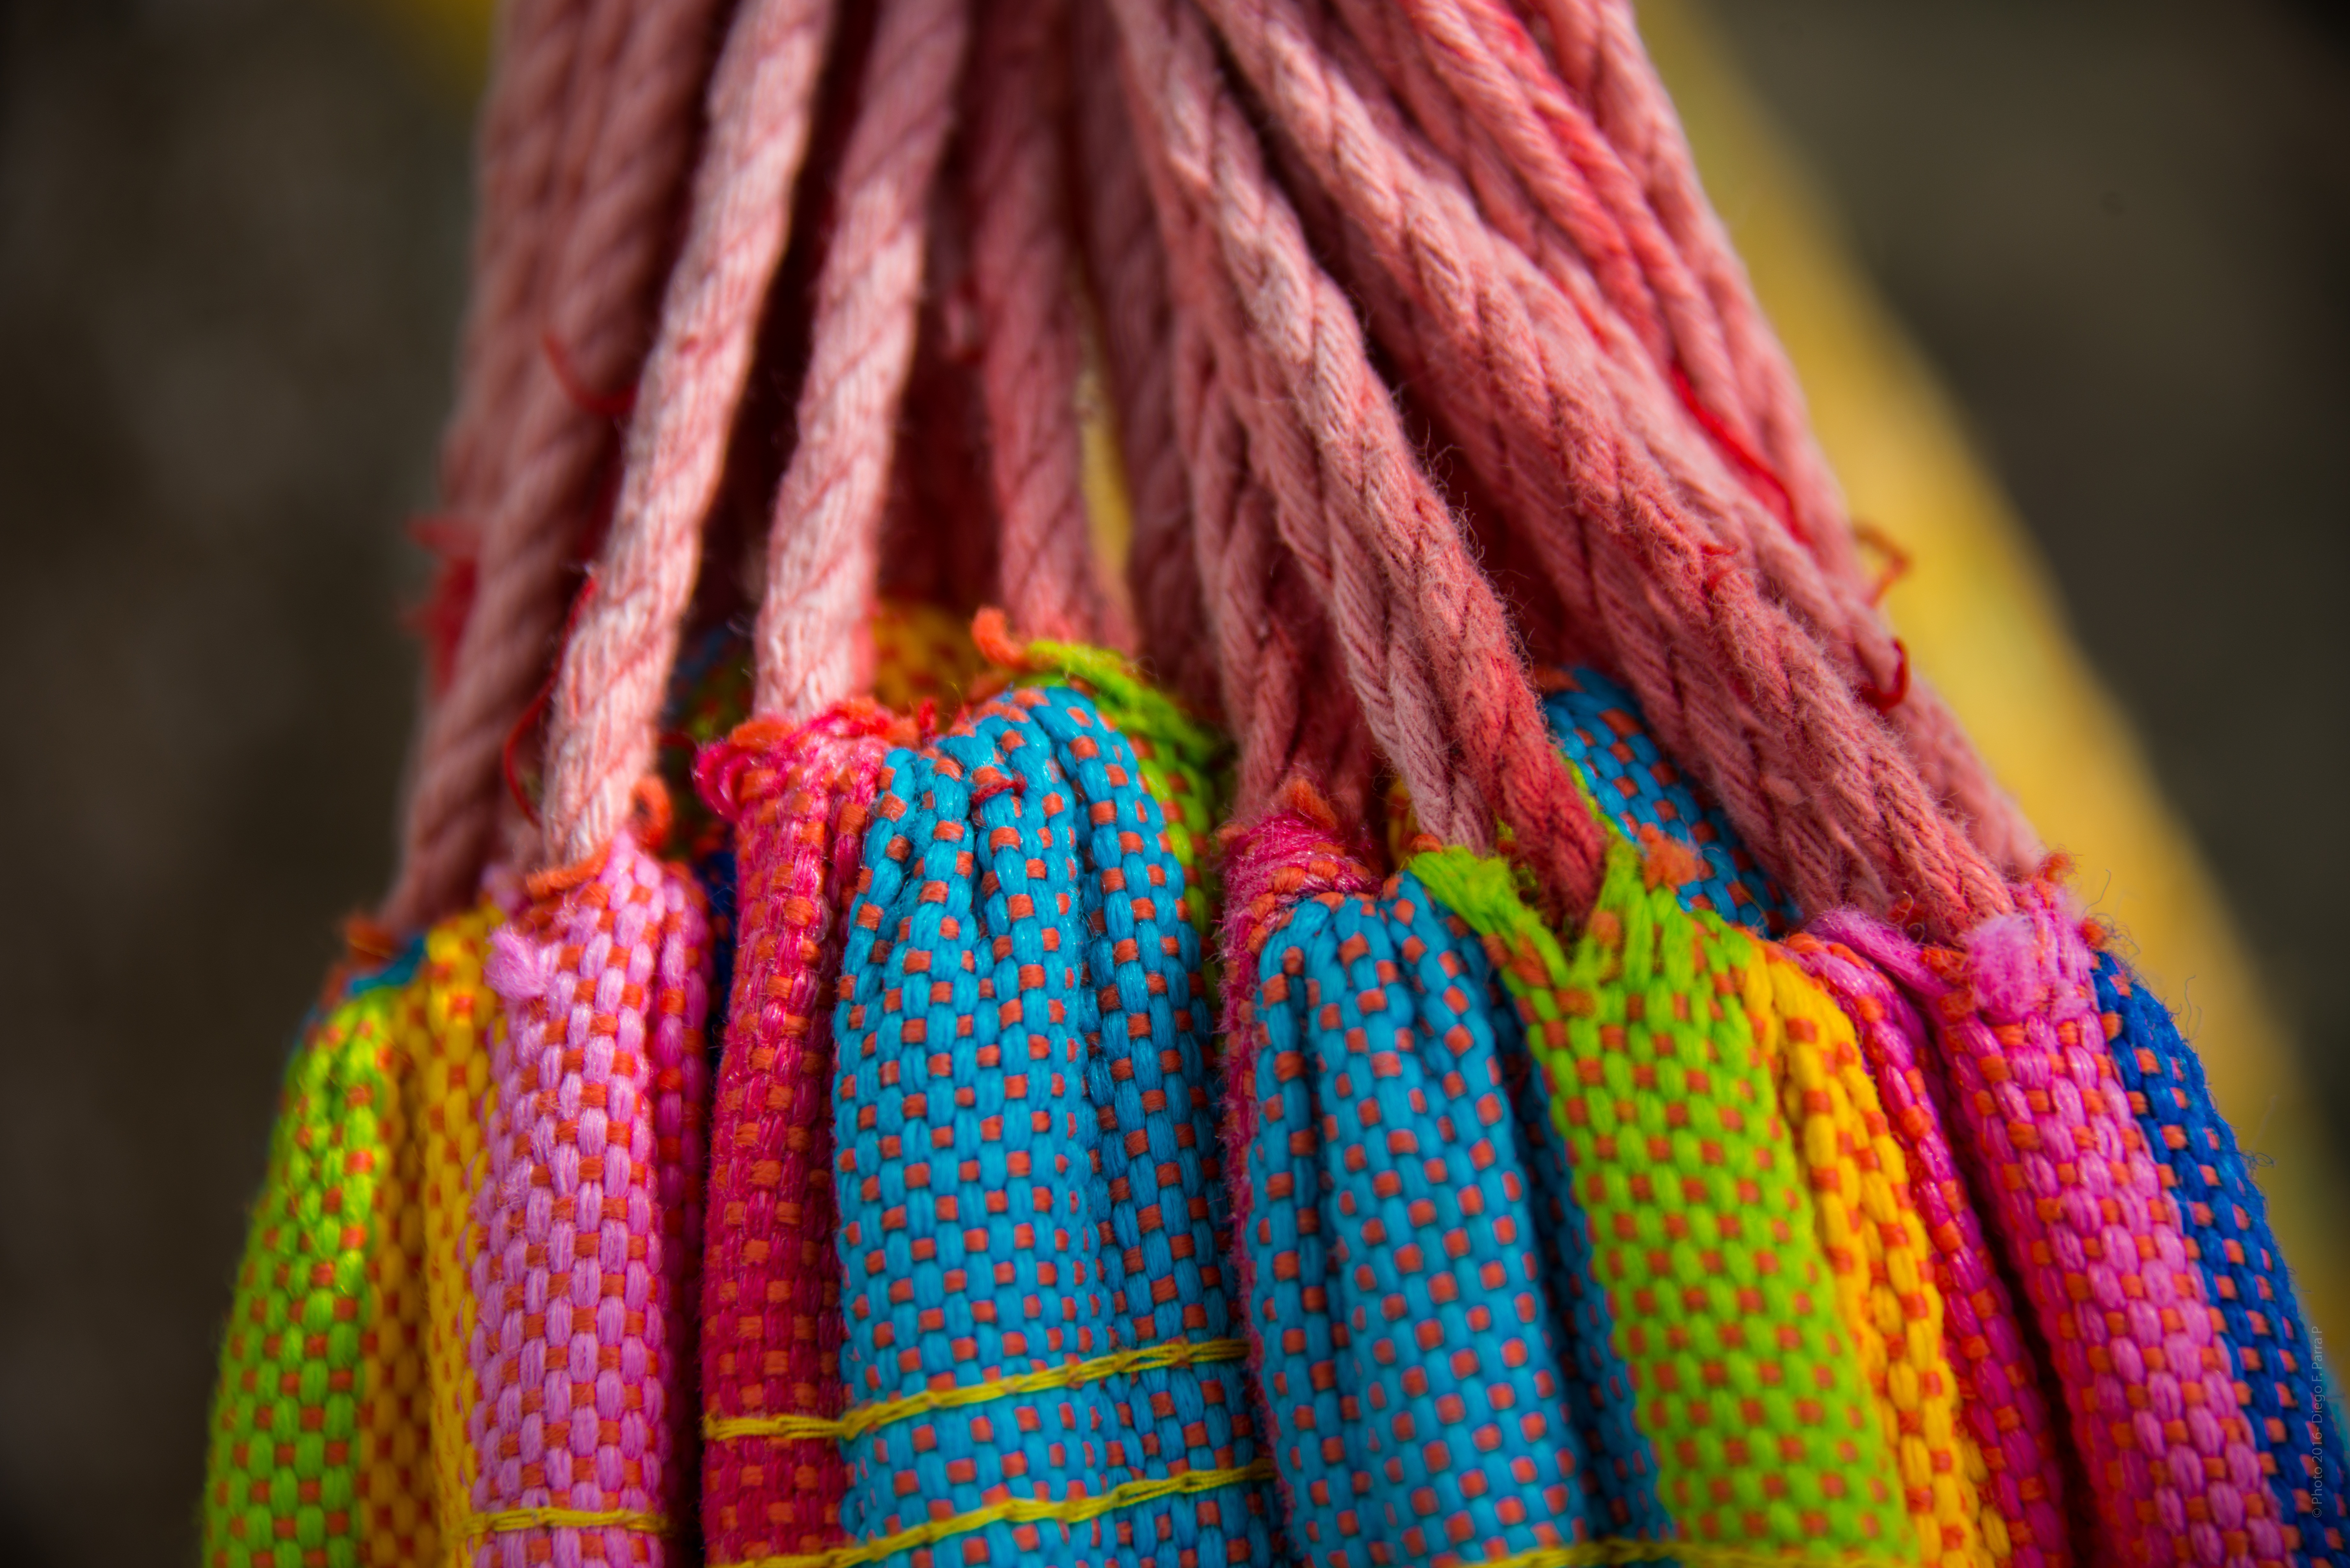
rope, pattern, green, red, relax, color, tie, hanging, yellow, pink, cloth, material, hammock, thread, close up, crochet, knitting, textile, outdoors, art, holidays, wallpaper, hd, resting, multicolor